Raja CA

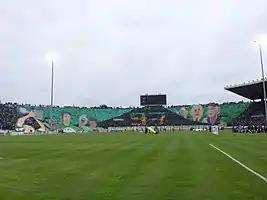
Tifosi of "Curva Sud"

On 23 May 2023, Aziz El Badraoui resigned and Mohamed Boudrika succeeded him, beating Said Hasbane in the elections. Mondher Kebaier is replaced by Josef Zinnbauer who becomes the first German coach in the club's history. He takes up his first challenge as he defeats Wydad in the semi-finals of the Throne Cup. In the final, despite the early red card of Marouane Hadhoudi and a penalty canceled by VAR, Raja played a good game but conceded a penalty that Issoufou Dayo scored in the 108th minute (1–0 defeat). A month later, the team flew to Saudi Arabia to defend their title at the 2023 Arab Champion Clubs Cup. Raja topped their group made up of Al-Wahda, CR Belouizdad and Kuwait SC with three victories, but exited in the quarter-final against Cristiano Ronaldo's Al Nassr, who opened the scoring in particular, after missing several opportunities (3-1).